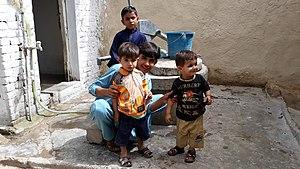
Le district de Kurram est une subdivision administrative de la province de Khyber Pakhtunkhwa au Pakistan. Il était intégré aux régions tribales jusqu'à leur fusion avec la province en 2018 et était jusqu'alors appelé agence de Kurram.